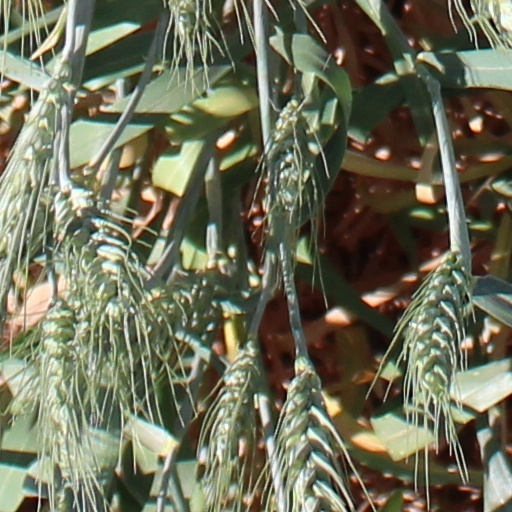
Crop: wheat